Baishiya Karst Cave

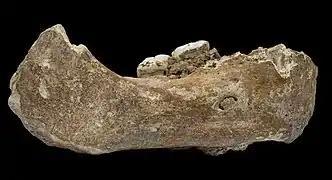
Xiahe mandible

In 1980, a Tibetan monk who was meditating in the cave discovered the Xiahe mandible. He passed the fossil to , the sixth tulku, who donated it to Lanzhou University. The mandible was so unusual that researchers did not know how to classify it. Scientists Chen Fahu and Zhang Dongju began studying the site in 2010, while collaboration with the Max Planck Institute for Evolutionary Anthropology began in 2016. The first archaeological survey at the site was performed in 2016, while the first systematic excavation did not take place until 2018. Several lithic artefacts and animal bones with cut marks were discovered at the entrance to the cave.